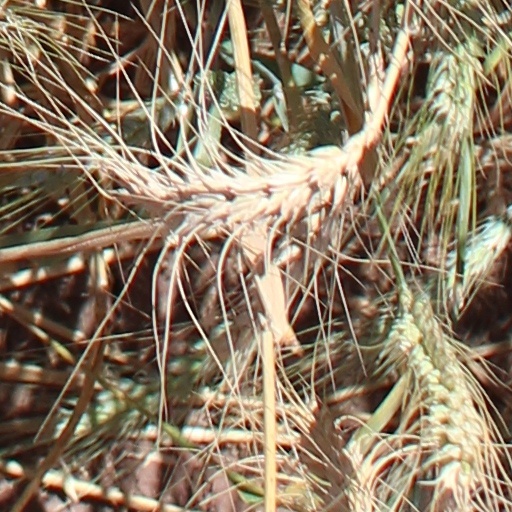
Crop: wheat